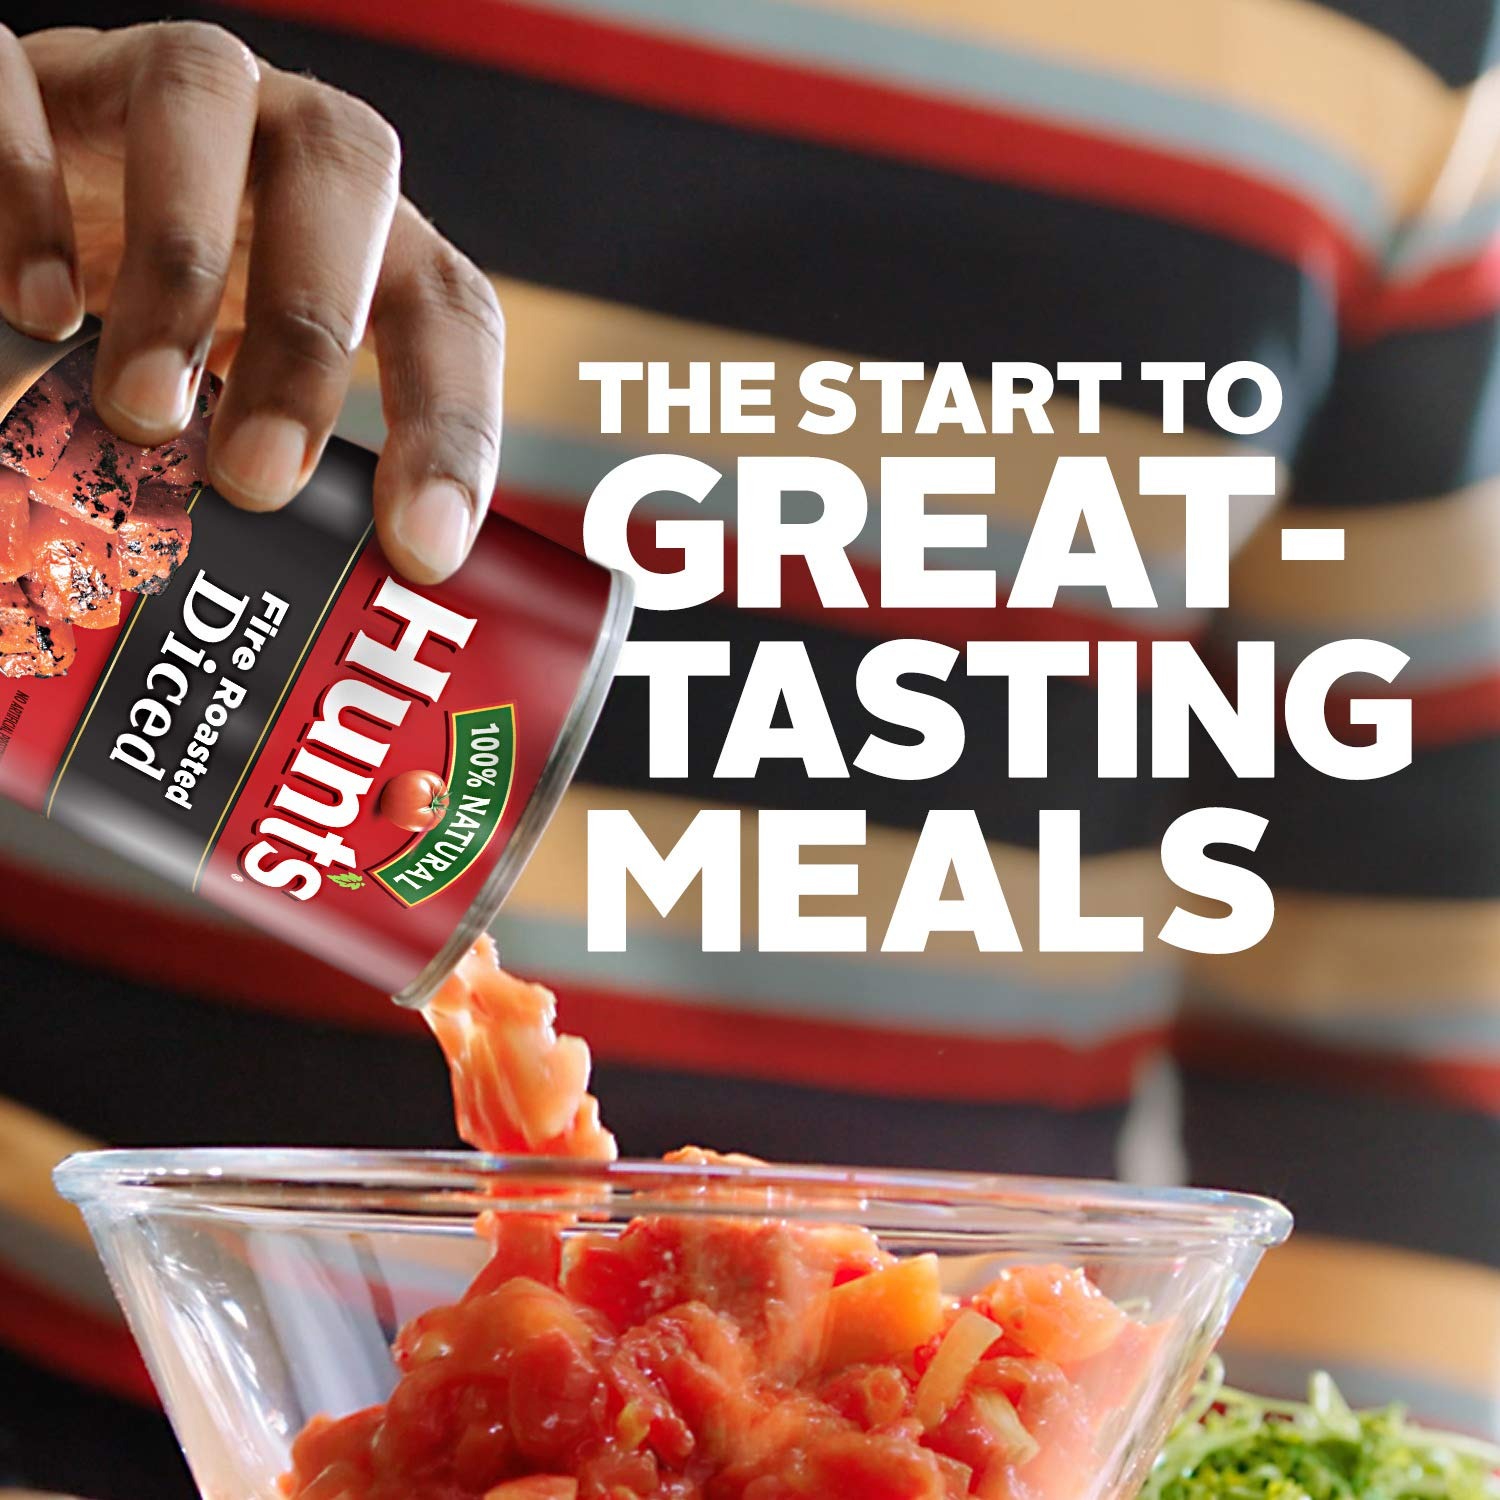
Item Name: Hunt's Fire Roasted Diced Tomatoes, Keto Friendly, 14.5 oz (Pack of 2)
Bullet Point 1: The information below is per-pack only
Bullet Point 2: Hunt's gently roasts these tomatoes over an open fire, adding a hint of smokiness to Southwestern recipes, chili, and stews
Bullet Point 3: Hunt's vine-ripened tomatoes are peeled, diced, and ready to go 365 days a year
Bullet Point 4: No compromise, Hunt's Fire Roasted Diced Tomatoes are 100% natural, with no artificial preservatives
Bullet Point 5: Hunt's Flashsteam tomatoes are peeled with simple hot water
Bullet Point 6: Keto Friendly Snack – 4g net carbs (6g total carbs minus 2g dietary fiber), and 0g added sugar per serving
Bullet Point 7: Low FODMAP Food. Per serving, ingredients fit within lower FODMAP eating style.
Value: 29.0
Unit: Ounce

Price: 1.25